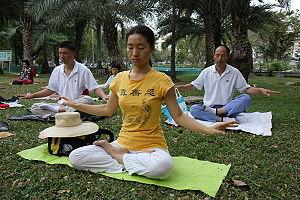
Le Falun Gong, une ancienne discipline de qigong qui combine la méditation et des exercices avec la philosophie morale, a commencé à se répandre largement en Chine à partir de 1992 à la suite de sa divulgation au grand public par Li Hongzhi. Les premières conférences de Li Hongzhi hors de Chine ont eu lieu à Paris en 1995. À l'invitation de l'ambassadeur de Chine en France, il a présenté cette méthode au personnel de l'ambassade et à d'autres personnes. À partir de ce moment-là, Li Hongzhi a donné des conférences dans d'autres grandes villes d’Europe, en Asie, en Australie et en Amérique du Nord. Il s’est installé aux États-Unis en 1998. La communauté internationale du Falun Gong est estimée à plusieurs centaines de milliers de personnes, toutefois cette estimation est imprécise en raison de l’absence d'adhésion formelle.